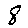
Label: 8